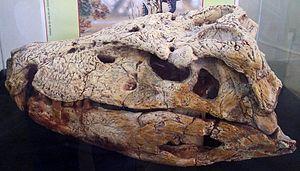
Les Baurusuchidae, les baurusuchidés en français, forment une famille éteinte de crocodyliformes, un clade qui comprend les crocodiliens modernes et leurs plus proches parents fossiles. Elle est rattachée au sous-ordre des Notosuchia et aux clades successifs des Ziphosuchia et des Sebecosuchia. Ces Crocodyliformes terrestres hypercarnivores qui pouvaient atteindre 4 mètres de long, ont vécu en Amérique du Sud, sur le supercontinent du Gondwana au cours du Crétacé supérieur.
Les paléontologues classent les animaux en de nombreuses familles, genres et espèces dont les représentants possèdent des caractéristiques communes issues non d'une convergence évolutive mais d'un ancêtre commun. L'arbre généalogique des animaux ainsi reconstitué, est représenté par un cladogramme. La classification des espèces est parfois difficile notamment lorsque les fossiles sont rares et fragmentaires. La nomenclature est par conséquent régulièrement modifiée ou mise à jour en fonction des nouvelles découvertes.